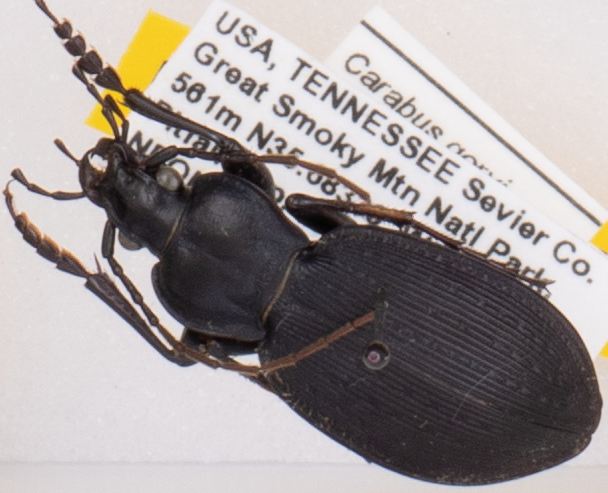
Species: Carabus goryi
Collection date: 2022-07-19
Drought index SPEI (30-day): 1.13
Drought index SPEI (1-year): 1.13
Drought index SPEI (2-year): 1.45